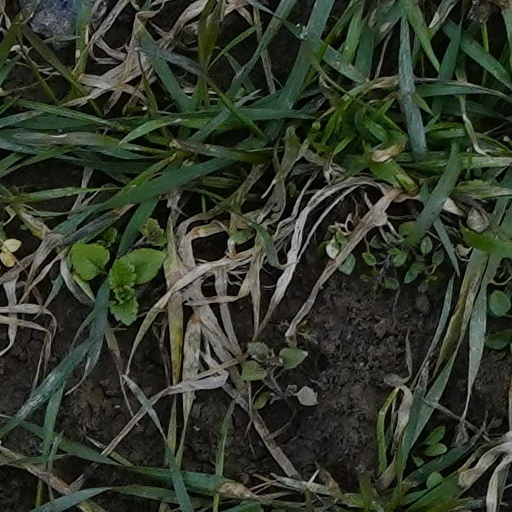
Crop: wheat